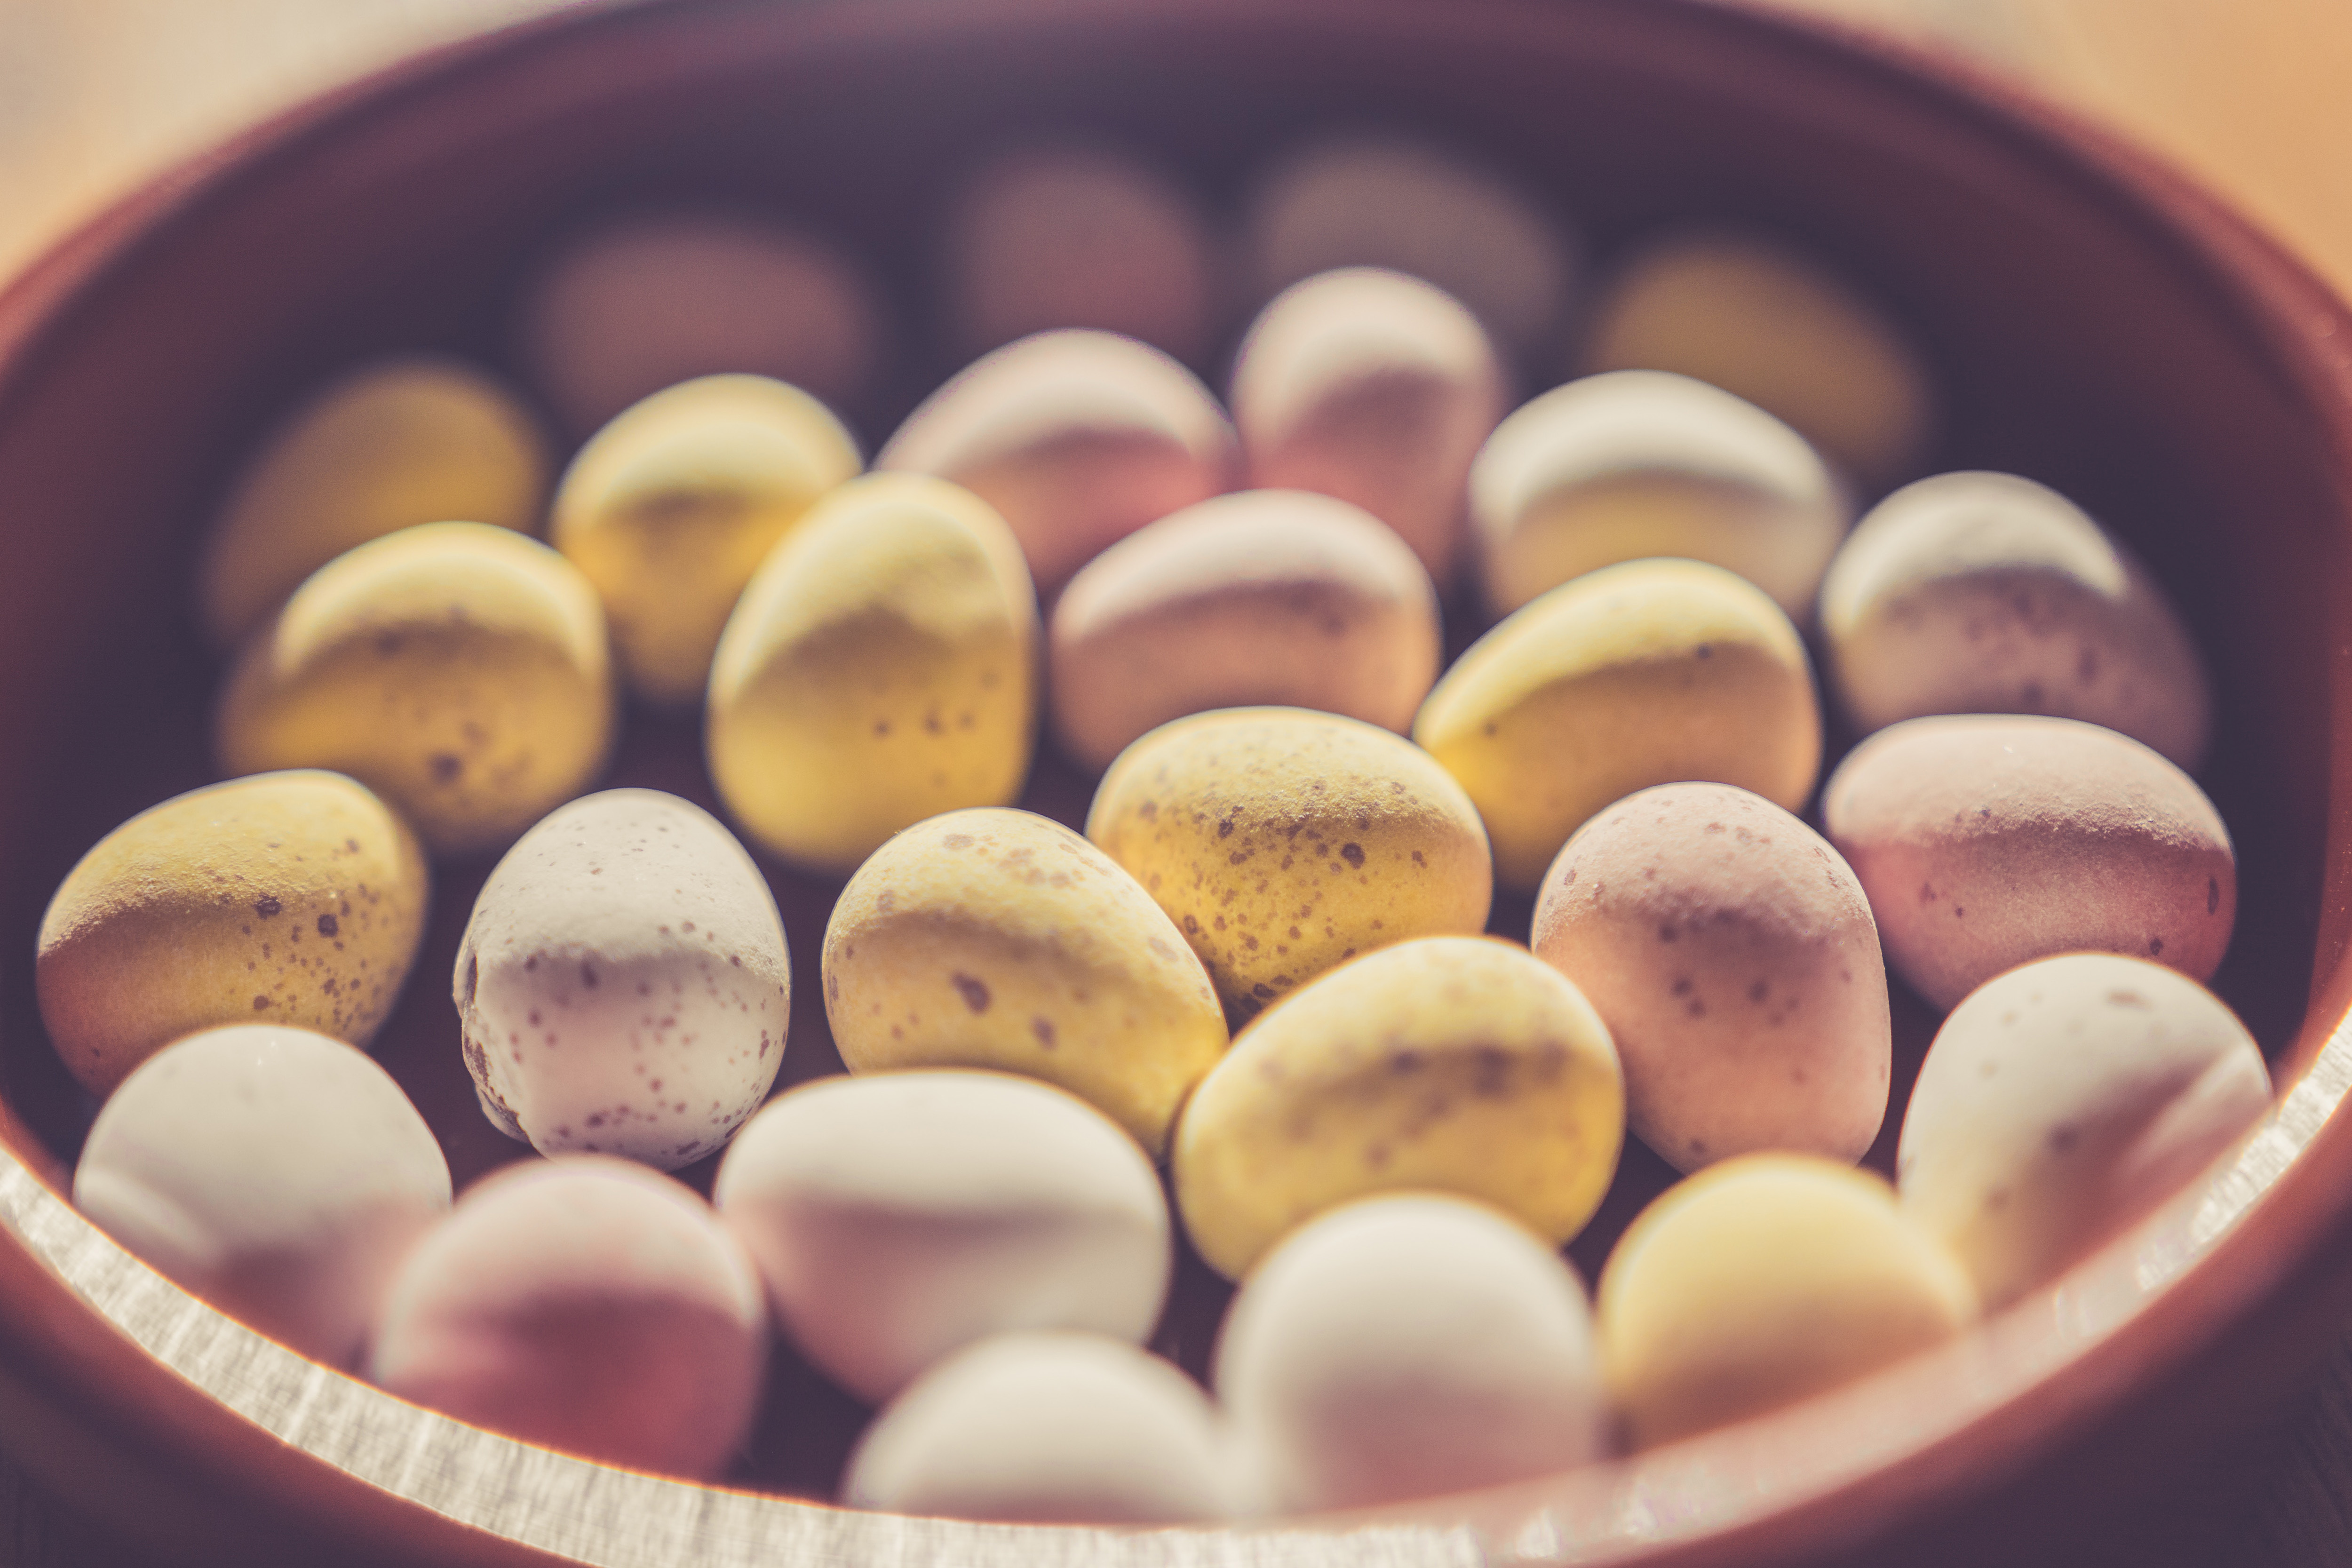
food, cuisine, dish, sweetness, ingredient, egg, heart, produce, vegetable, comfort food